Propaganda in World War II

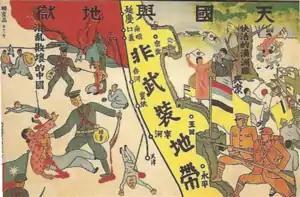
Japanese propaganda poster "Heaven and Hell", demonising China under the Nationalist Government

Like in most other propaganda, the OWI commonly appropriated the "symbols and values" of enemies as a means of dehumanising them. Nancy Brcak and John Pravia make the argument that during the war, when Jim Crow laws were still enforced in America, the perceived "acceptance" of the "inferiority" of minorities became "clearly a part of US propaganda" and was especially employed in the Pacific War against Japan. In the Pacific, depictions of Japanese soldiers featured exaggerated stereotypical features. In some, Japanese soldiers were conveyed as sexually depraved and often as engaging in inhuman and evil acts.